Riaz (actor)

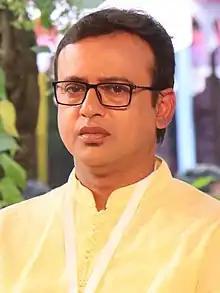
Riaz in 2017

Riaz Uddin Ahamed Siddique (born 26 October 1974), popularly known as Riaz, is a Bangladeshi film actor, producer, and television presenter who has appeared in more than 100 Bengali films in genres ranging from romance to action to comedies. He is the recipient of numerous awards, including three National Film Awards and seven Meril Prothom Alo Awards. He portrayed the famous literary character, Shuvro, created by Humayun Ahmed, in Daruchini Dip.